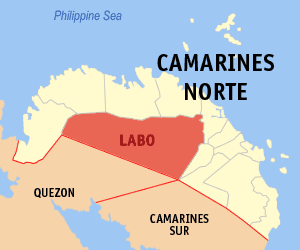
Labo est une municipalité de la province de Camarines Norte, aux Philippines.